Netherlands in World War II

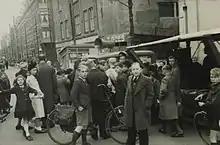
Amsterdam in April 1944

The Dutch high command was shocked by the Rotterdam Blitz. Knowing that the army was running low on supplies and ammunition and receiving news that the city of Utrecht had been given an ultimatum similar to that of Rotterdam, Winkelman held a meeting with other Dutch generals. They decided that further resistance was futile and wanted to protect civilian residents. In the afternoon of 14 May, Winkelman issued a proclamation to his army to order them to surrender: